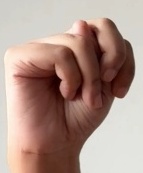
ASL sign: N